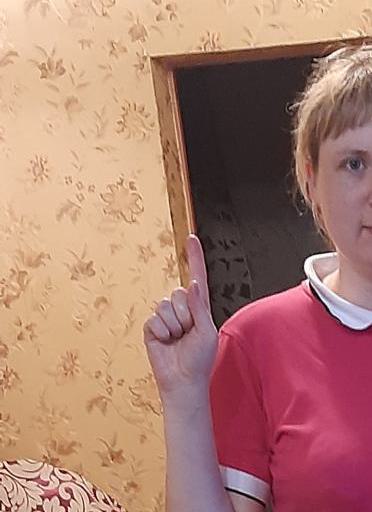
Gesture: one